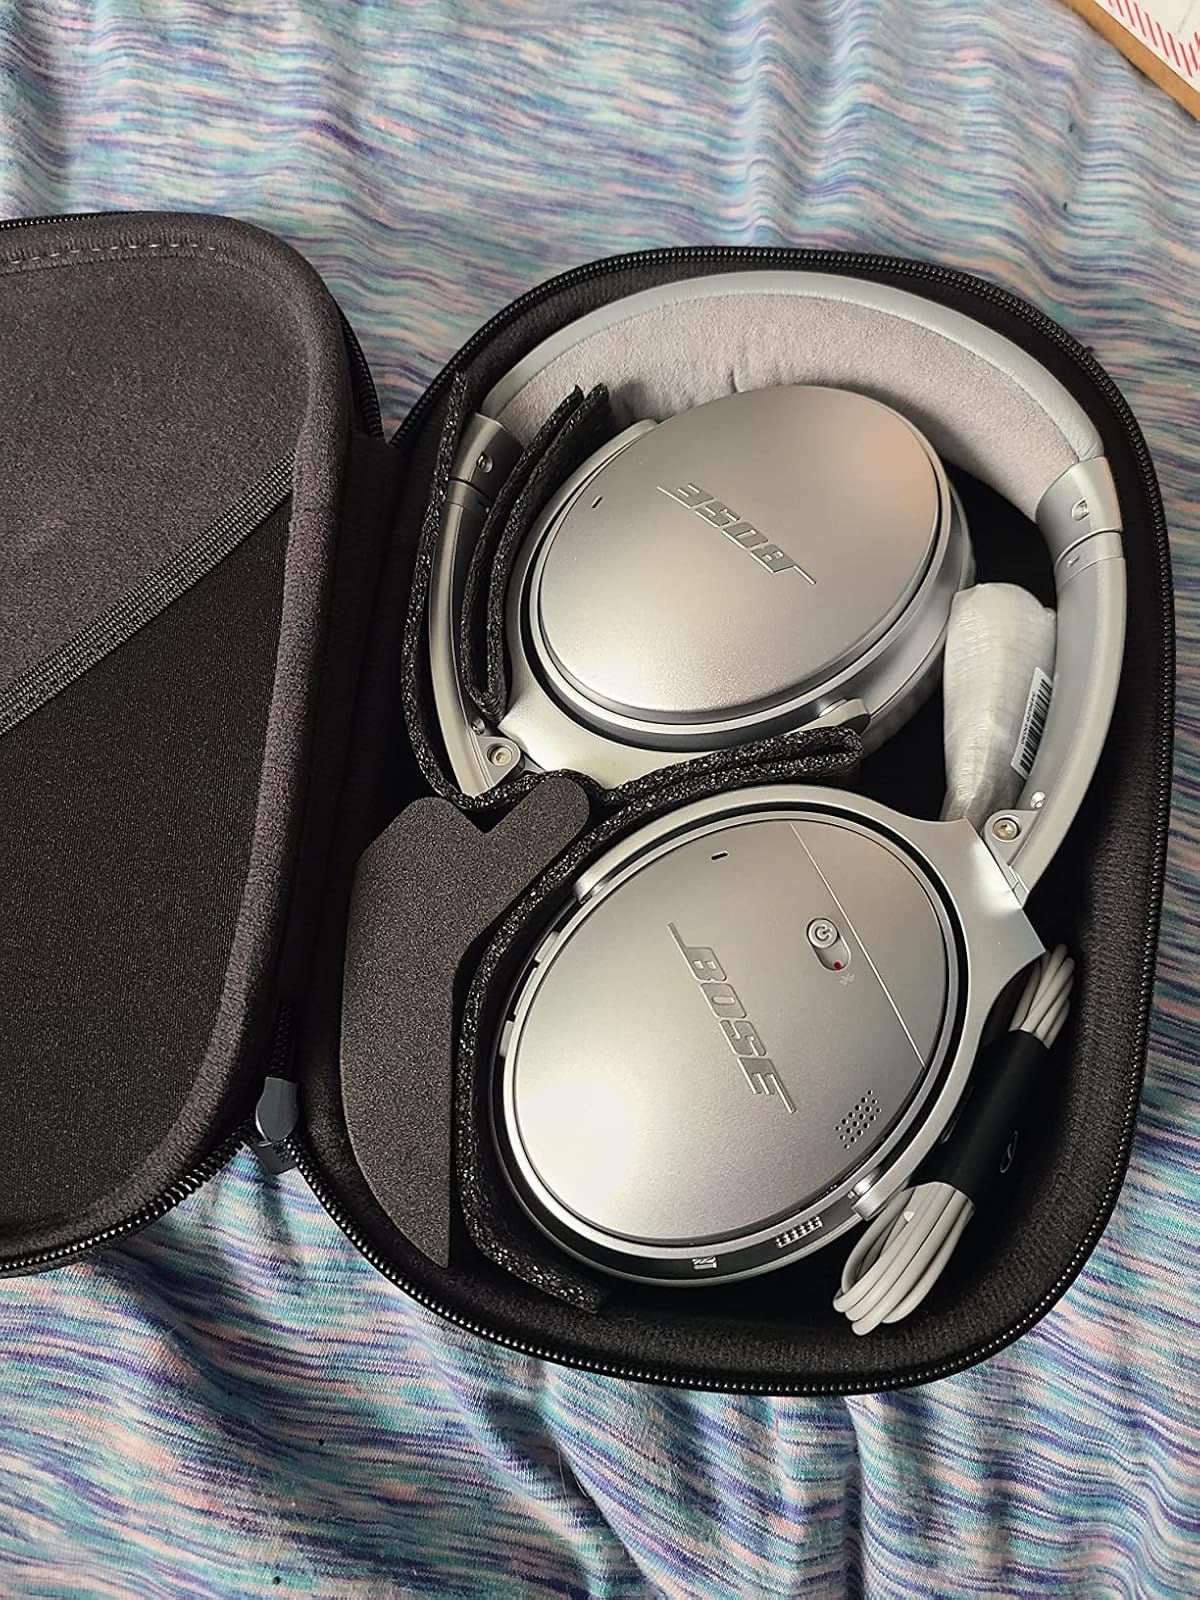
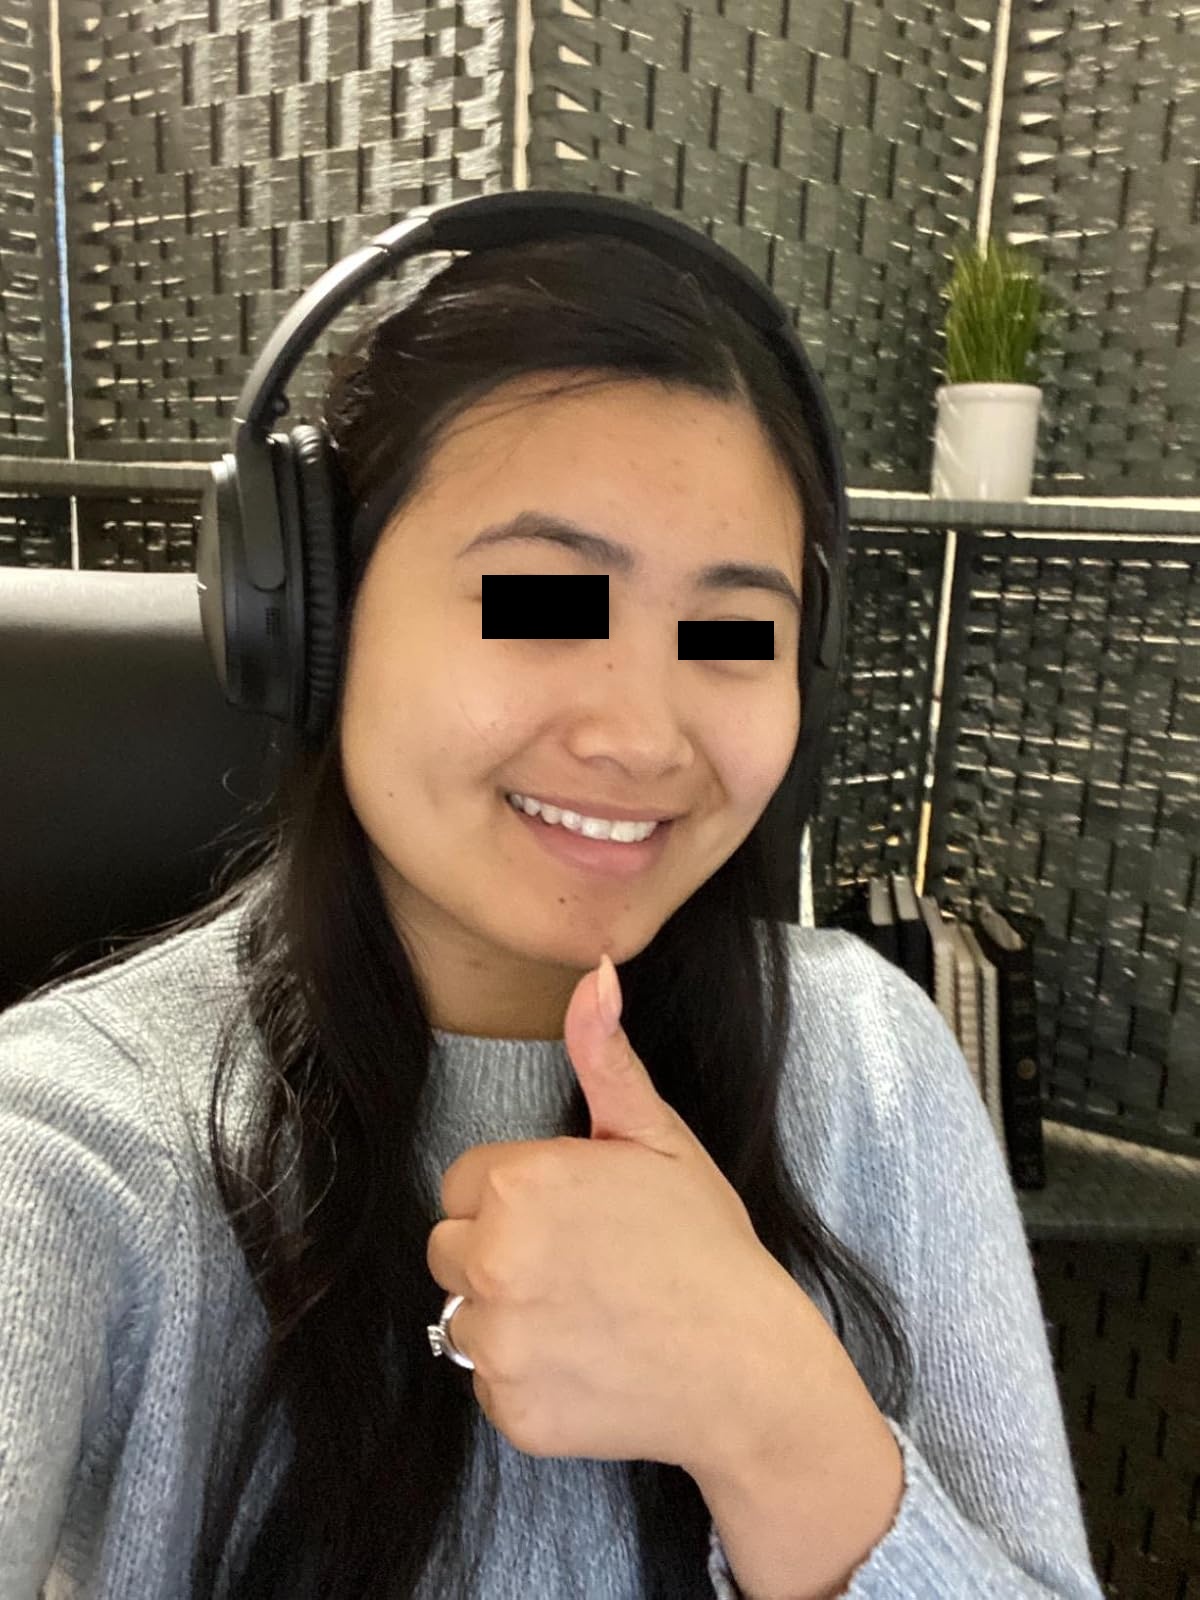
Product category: headphones
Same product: no